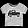
Label: T - shirt / top